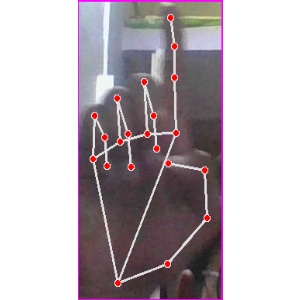
अक्षर: क